Westhoughton Mill

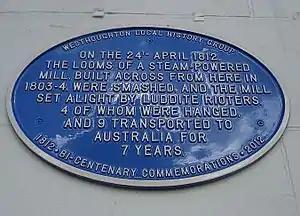
Blue plaque on White Lion public house near site of mill

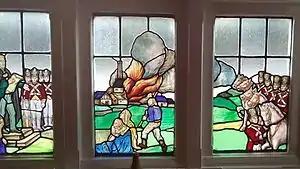
Stained glass window representing the burning of the mill in the Waggon & Horses public house, Westhoughton

Westhoughton Mill or Rowe and Dunscough's Mill, in Mill Street in Westhoughton, near Bolton in the historic English county of Lancashire, was the site of a Luddite arson attack in 1812. The mill was built in 1804 by Richard Johnson Lockett, a Macclesfield man who lived at Westhoughton Hall. He leased the mill to Thomas Rowe of Manchester in 1808.